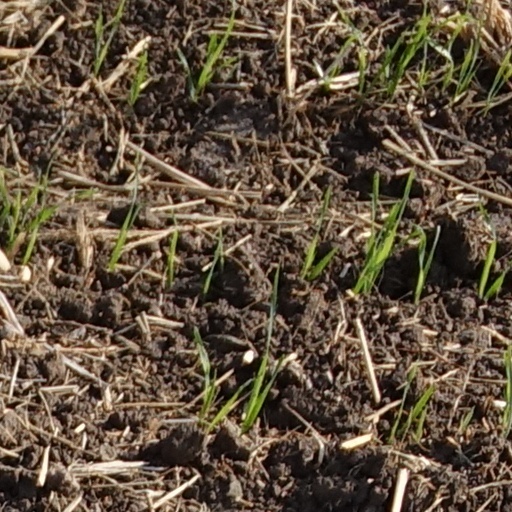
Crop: wheat